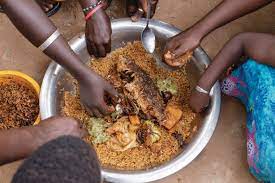
Nataal bii ngeen ma yónnee gis naa ci biir nataal bi ab boolu ceebu jën bu tege xóoñ nekk ca wet ga, ay loxo yu bari dugg di dank.